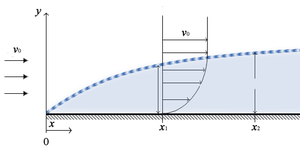
Un flux non visqueux est l'écoulement d'un fluide non visqueux, c'est-à-dire dont la viscosité est nulle.